Blush (color)

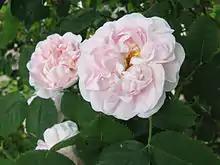
Blush rose

The first written use of "blush" as a color name in English was in 1590.